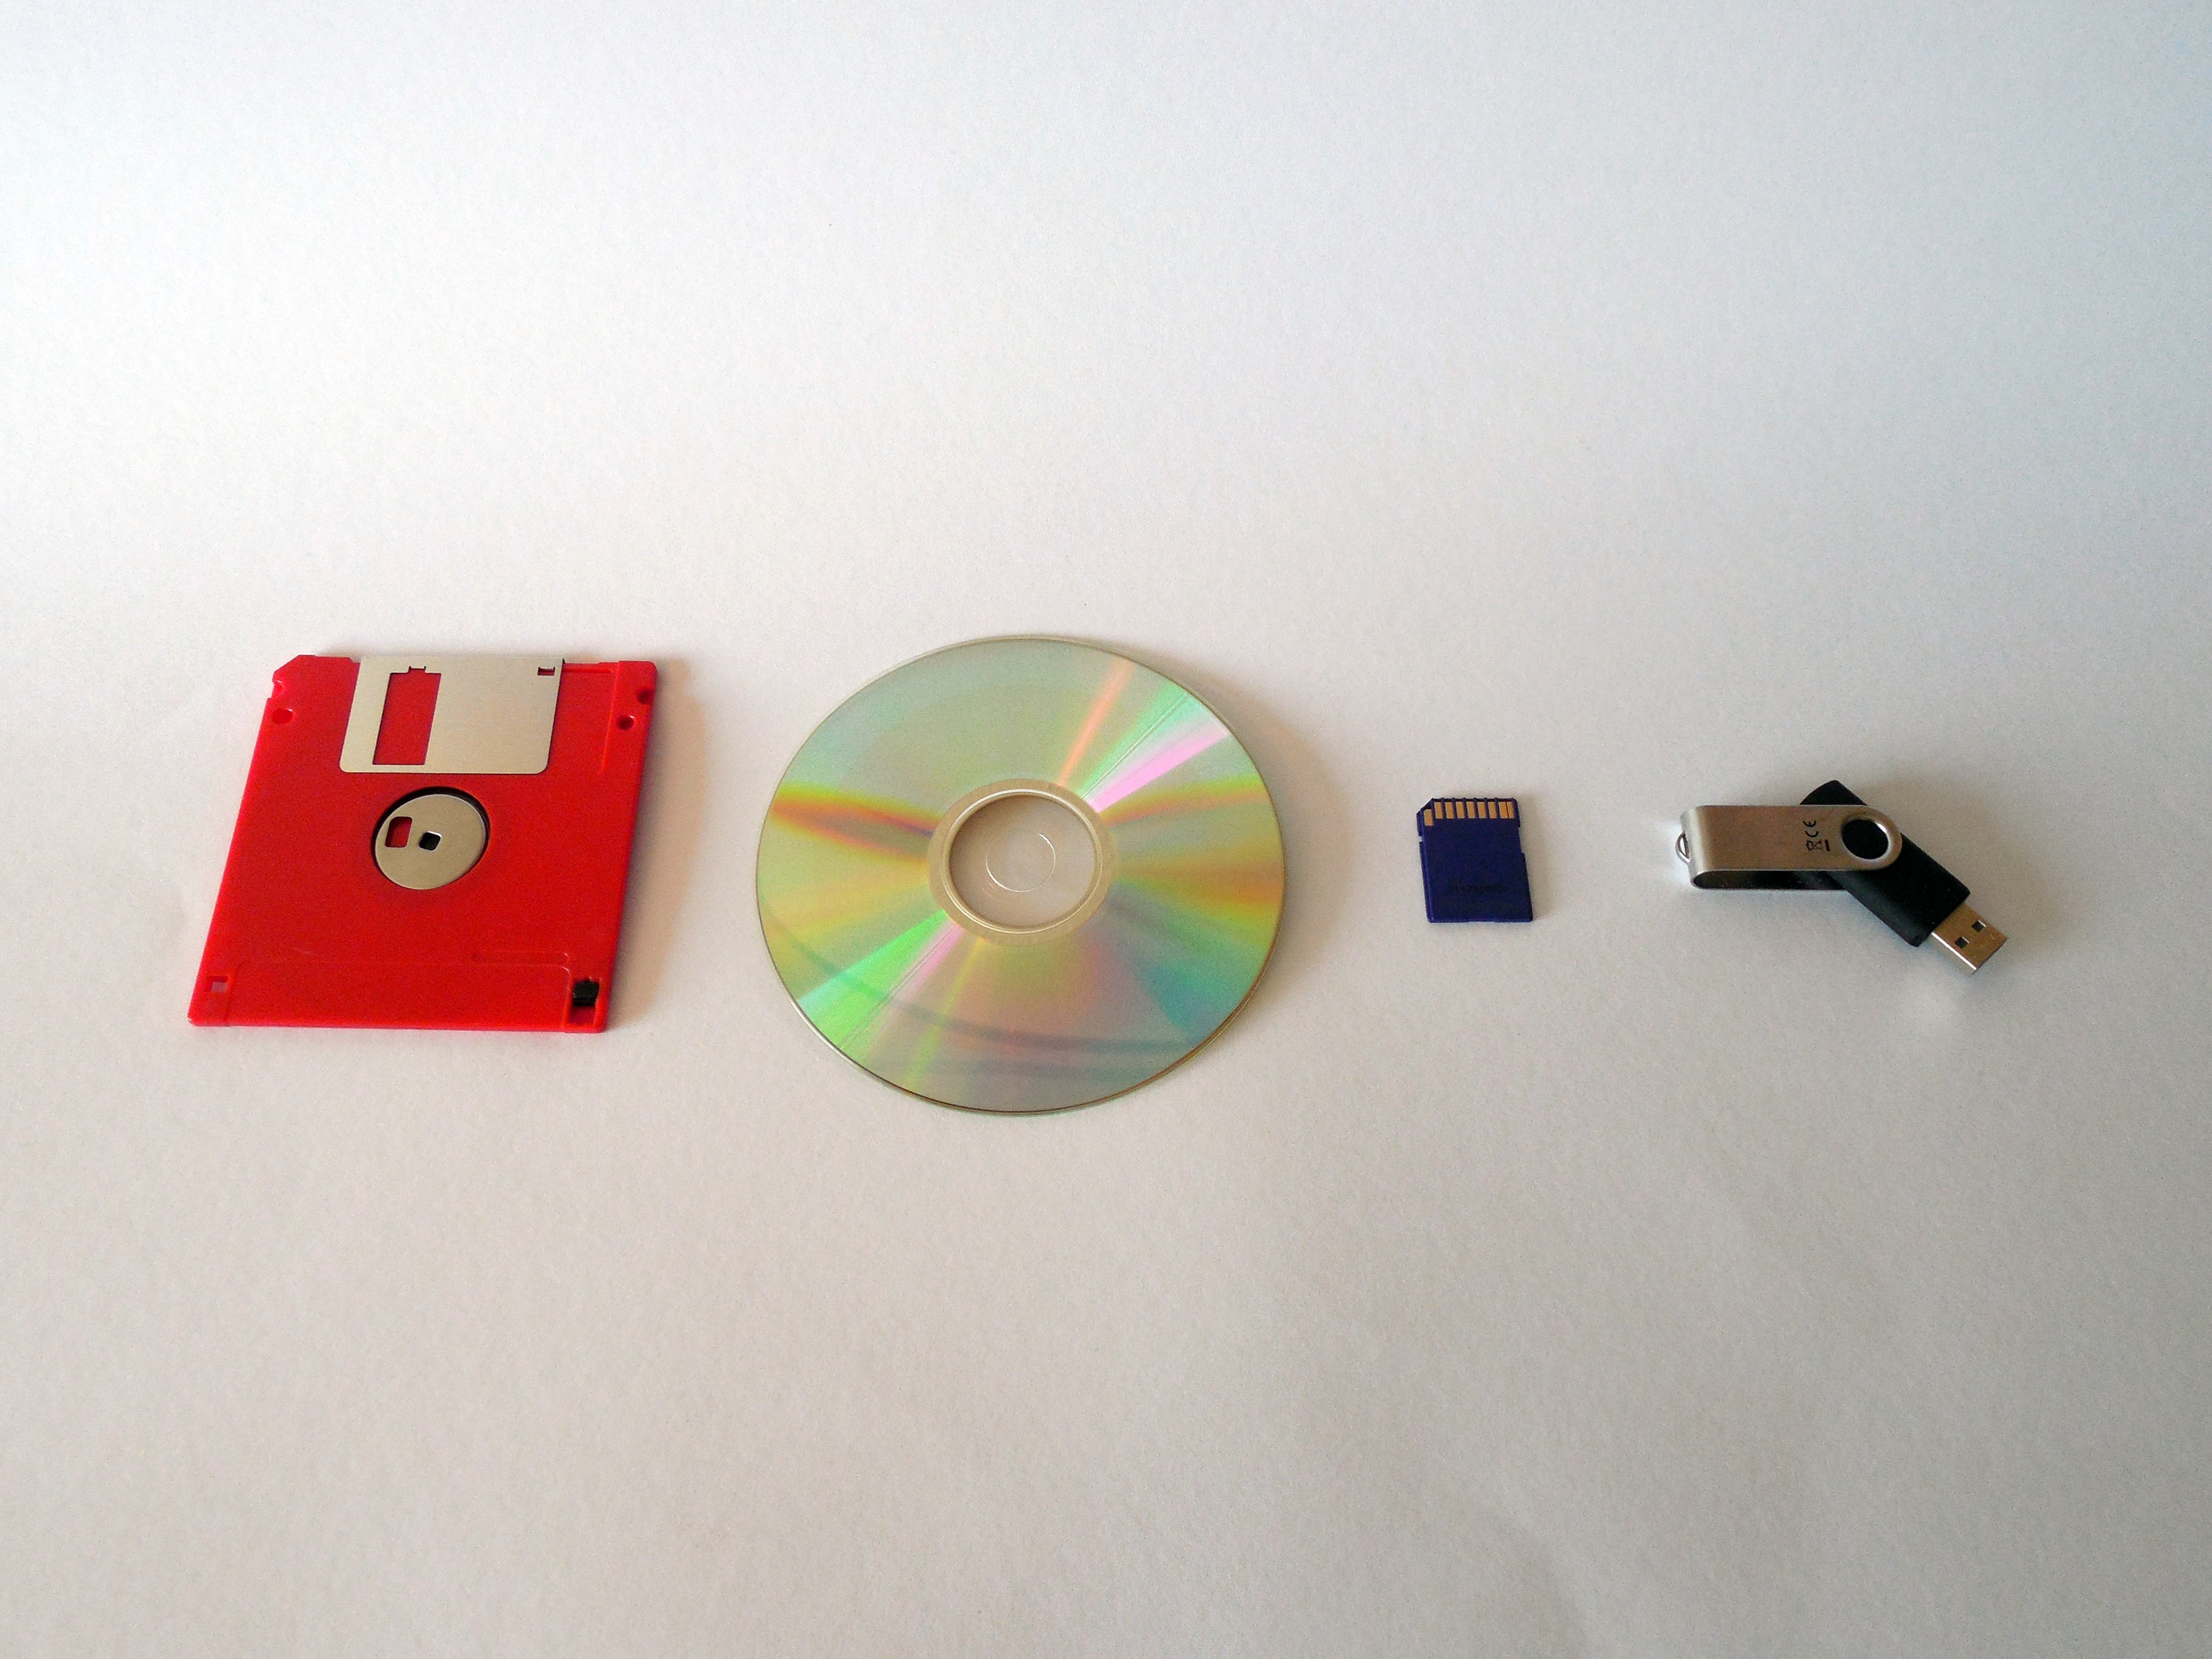
technology, memory, circle, product, cd, usb, dvd, data, floppy disk, storage medium, memory card, electronic device, data storage device, memory chip